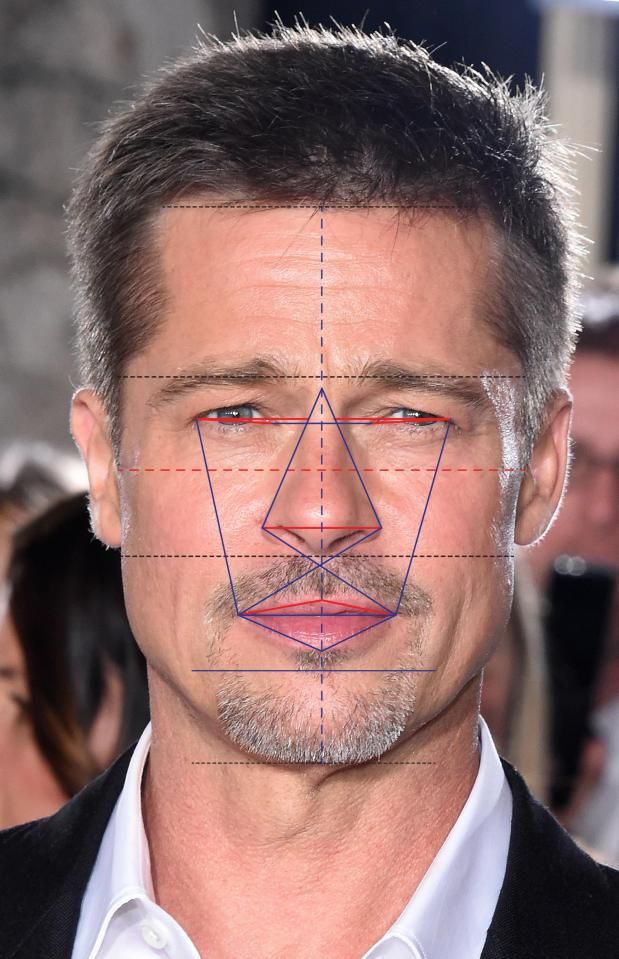
Portrait style: Real Portrait